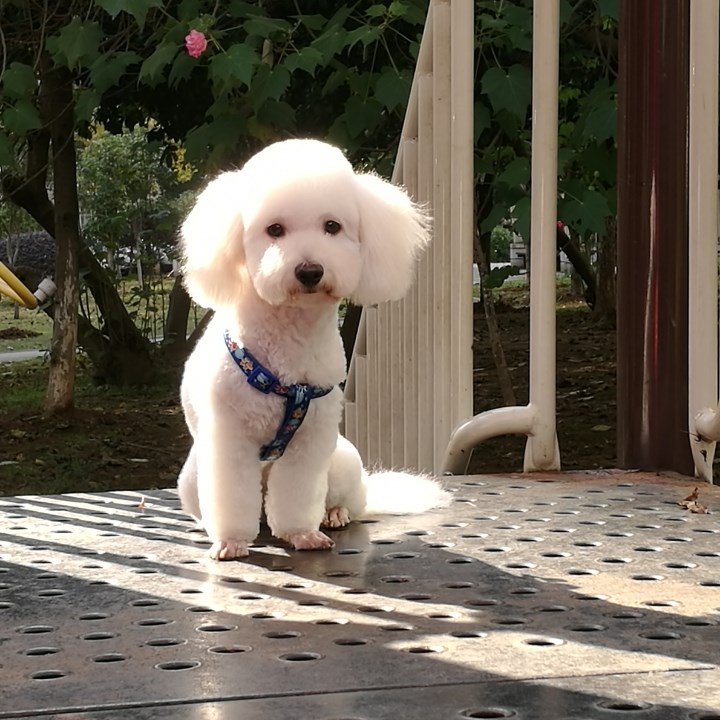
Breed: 3083-n000117-Bichon_Frise